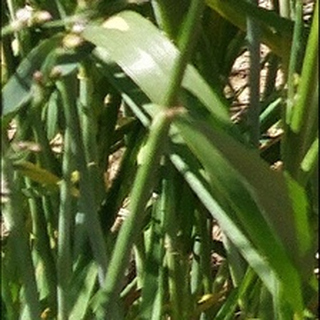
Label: healthy_wheat